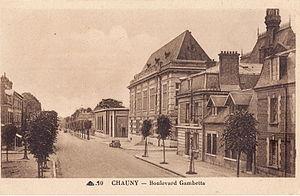
Carte postale ancienne éditée par CAP pour Lacour, Tabac à Chauny :CHAUNY - Boulevard Gambetta
Chauny est une ville des Hauts-de-France, du département de l’Aisne. Ses habitants sont les Chaunois et les Chaunoises.